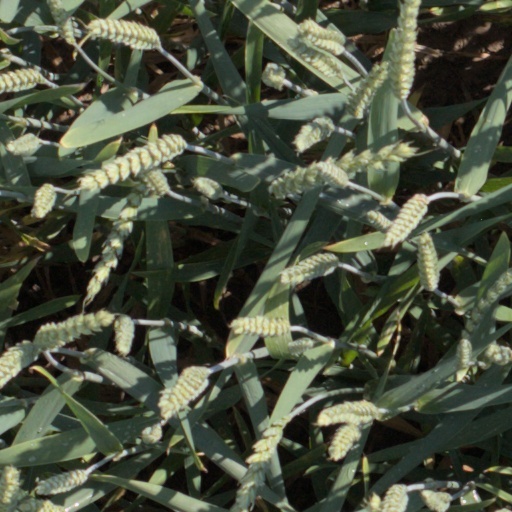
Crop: wheat